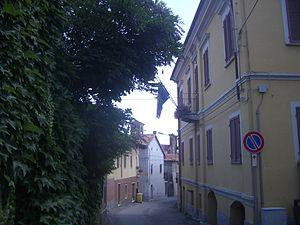
Barone Canavese est une commune italienne de la ville métropolitaine de Turin dans la région Piémont en Italie.